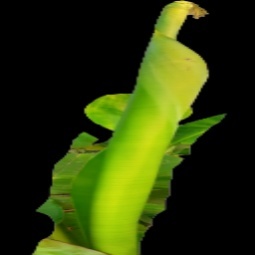
Label: Boron